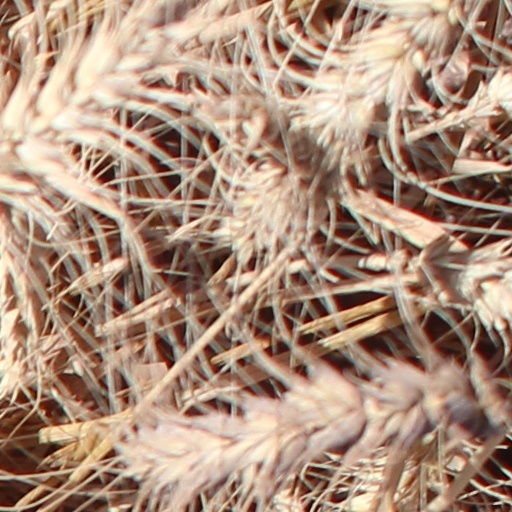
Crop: wheat